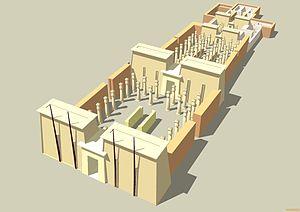
L'art du royaume de Koush, de même que l'ensemble de la culture de cet État africain dans l'actuel Soudan, est considérablement influencé par l'Égypte antique.
Napata est à la fois le nom d'un royaume antique d'Afrique et le nom de sa capitale. Son nom est attaché à la « deuxième période » du royaume de Koush.